Begazy–Dandybai culture

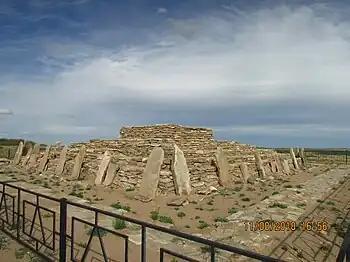
Karazhartas burial ground from afar. Bronze Age in the Shet region 15th century BC

Most visible monuments are about 20 constructively and architecturally unusual megalithic mausolea. As a rule, mausolea are fenced with square or oval layout of two or three stone masonry walls or stone slabs up to 3 tons each encircling a central room and covered by slabs as a perimeter gallery with diameter up to 30 m, and with occasional entrance chamber. The central roof-covered chamber is built with stones and multiple square pillars that support the roof, enclosing a massive sarcophagus. Mausolea are surrounded by ordinary kurgan burials. The cemeteries are close to large settlements extending to 10 ha., with housesbuilt of granite slabs, with pillars and thick walls, connected by corridors.